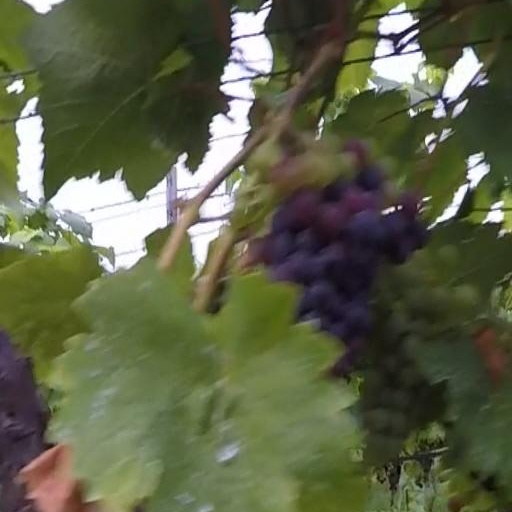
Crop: grape